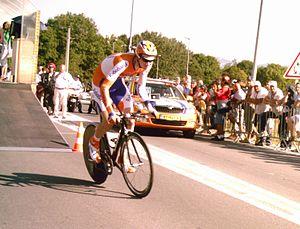
Mats Boeve au départ du contre-la-montre de la troisième étape b du Tour de l'Ain 2009